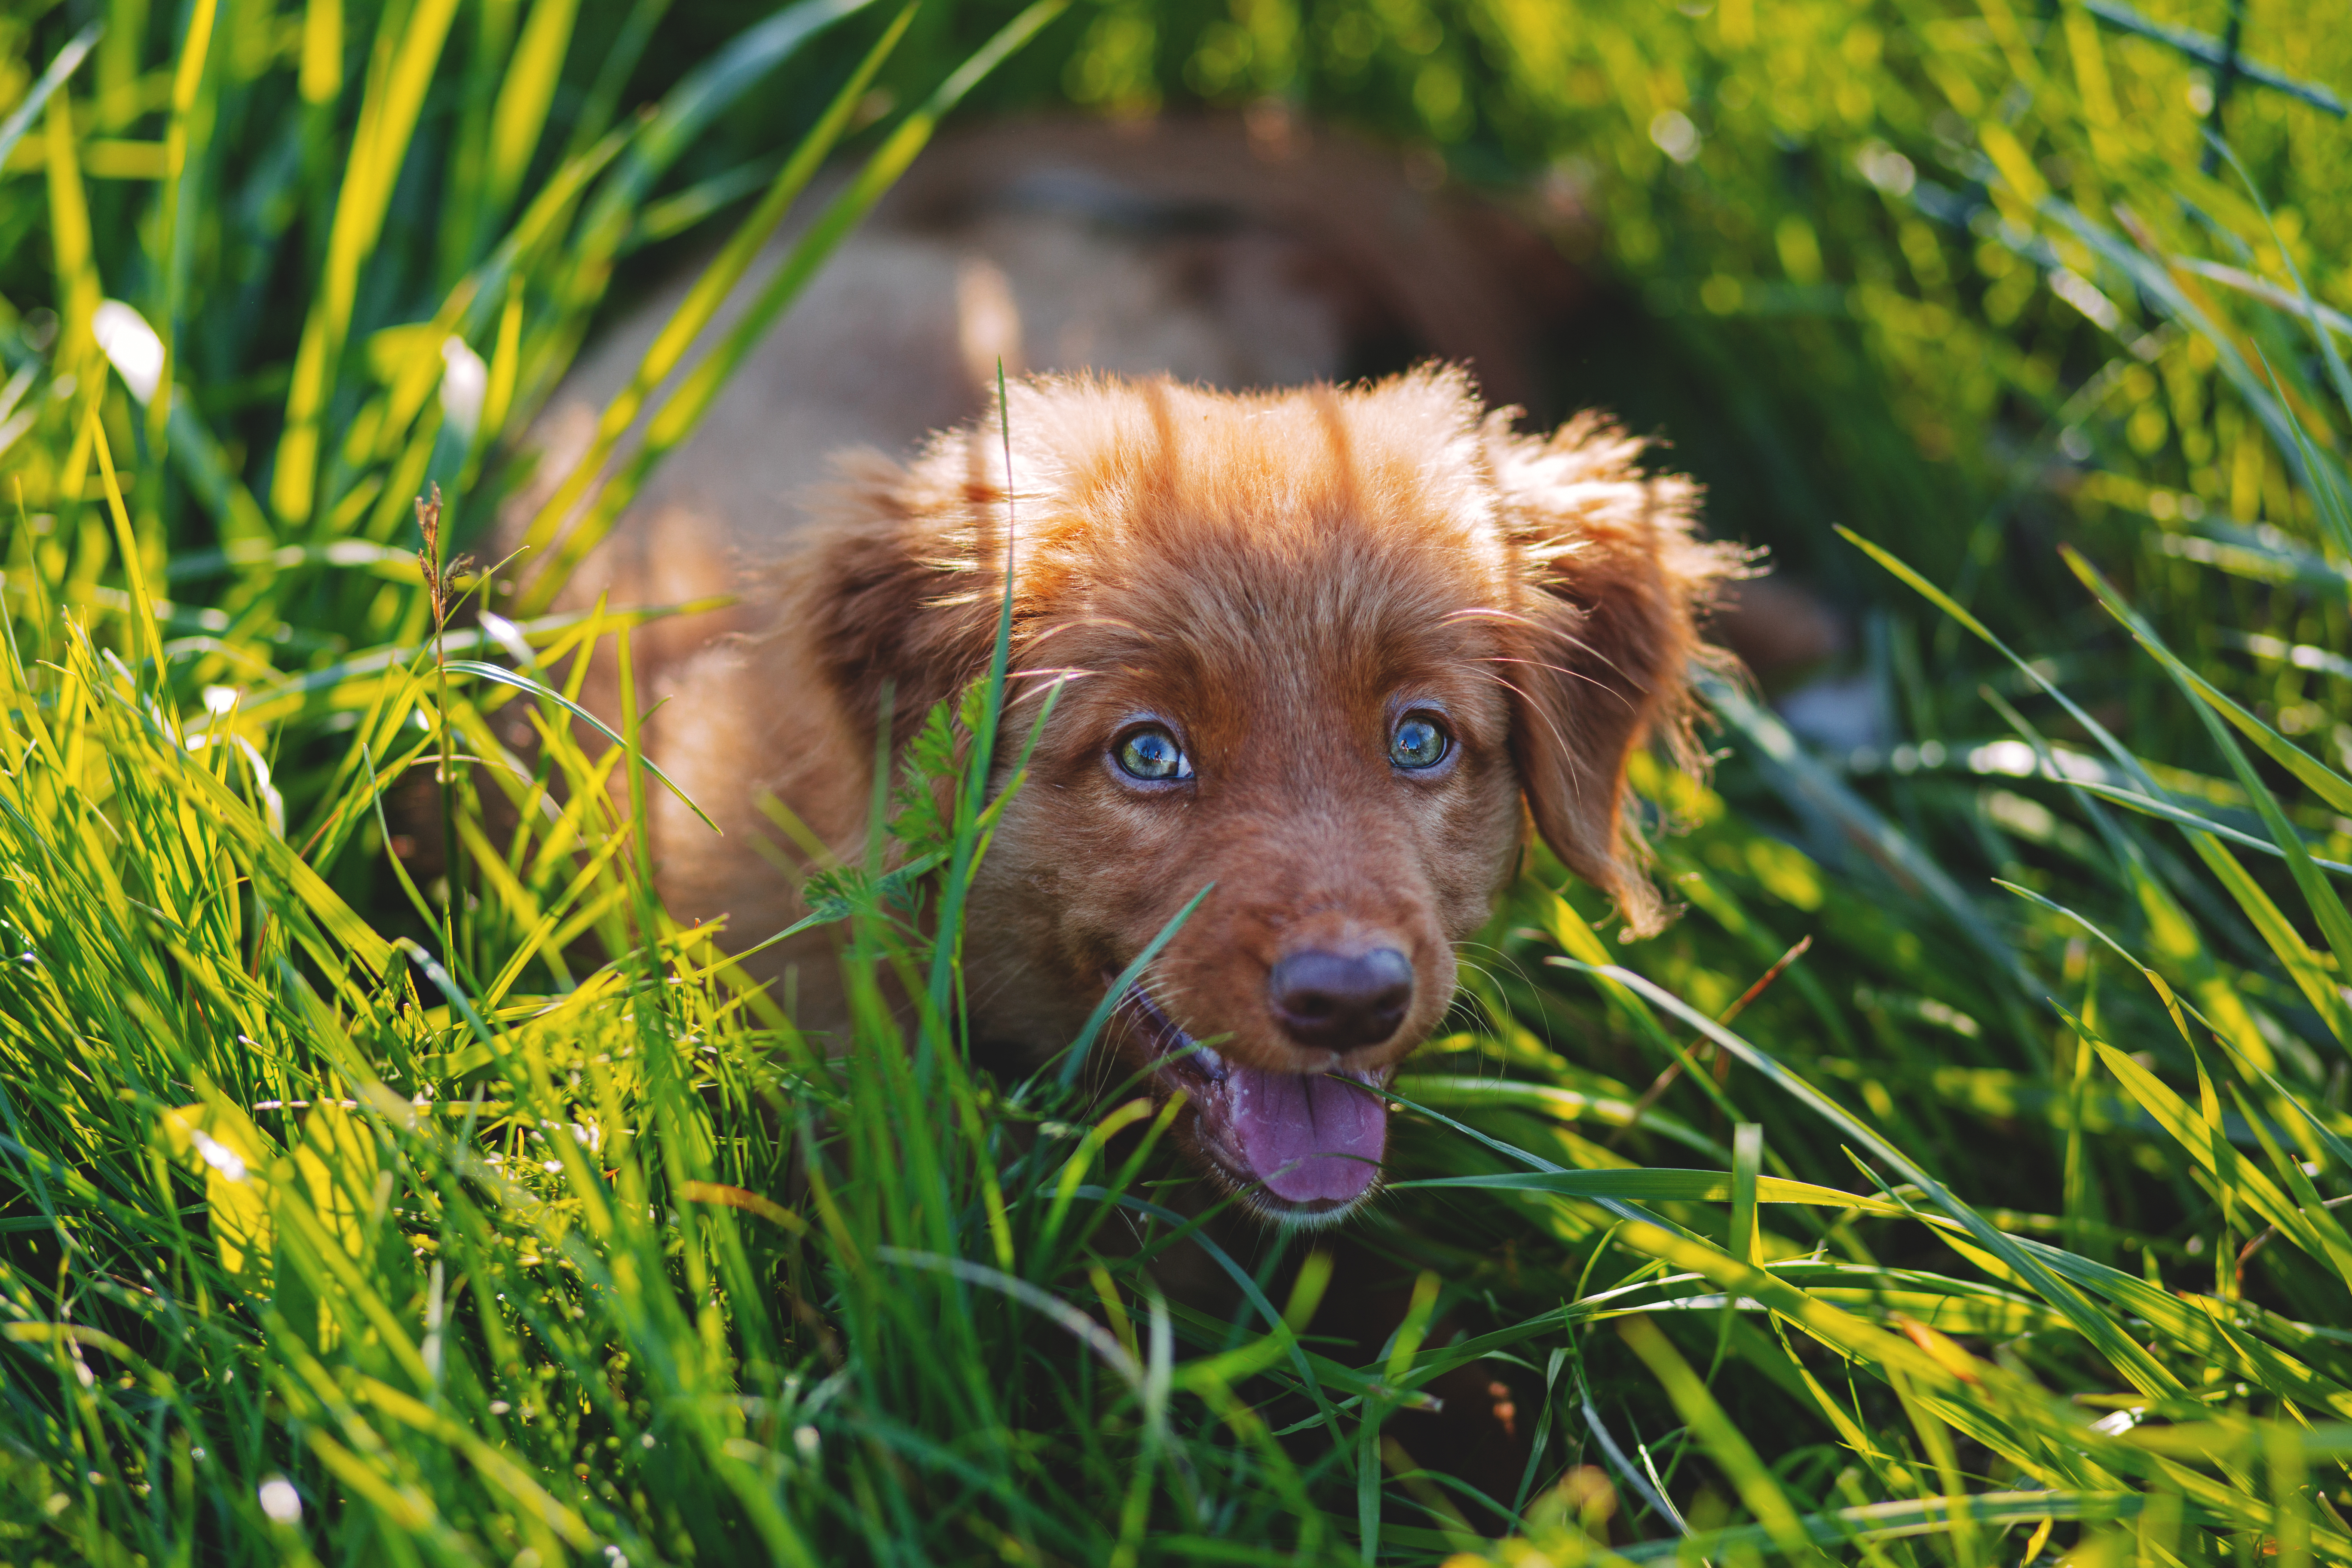
grass, lawn, flower, puppy, dog, animal, cute, canine, pet, green, mammal, fauna, outdoors, vertebrate, adorable, dog like mammal, nova scotia duck tolling retriever